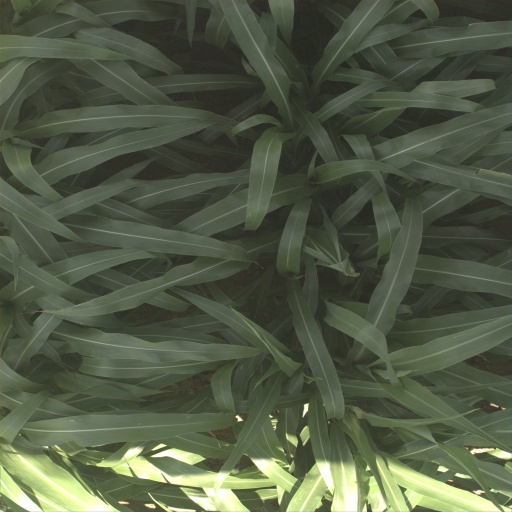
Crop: sorghum